Florian Fromlowitz

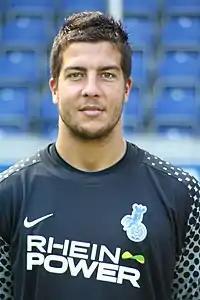
Fromlowitz with MSV Duisburg in 2011

Florian Fromlowitz (born 2 July 1986) is a German former professional footballer who played as a goalkeeper. He is also a former Germany U21 international.